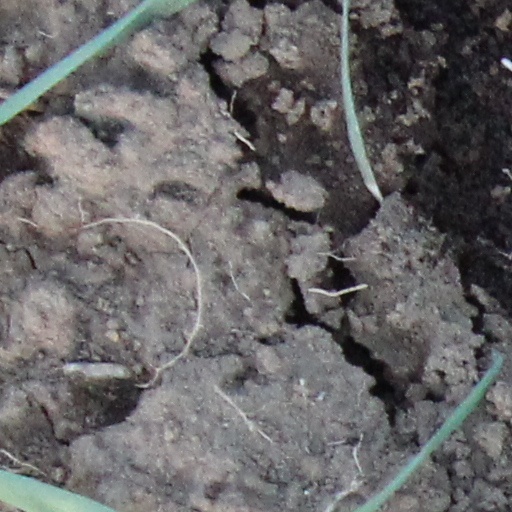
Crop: wheat